James Wallace of Auchens

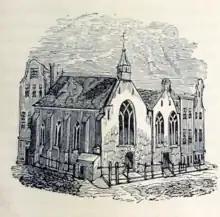
Old Scots Kirk Rotterdam

James Wallace died at Rotterdam in the end of the year 1678, "lamented of all the serious English and Dutch of his acquaintance, who were many; and in particular the members of the congregation of which he was a ruling elder bemoaned his death, and their loss, as of a father." "To the last he testified his attachment to the public cause which he had owned, and his satisfaction in reflecting on what he had hazarded and suffered in its defence." He left one son, who succeeded to his father's property, as the sentence of death and of fugitation, which was ratified by the parliament in 1669, was rescinded at the Revolution.